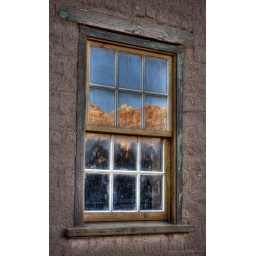
A window of an old schoolhouse in the ghost town of Grafton, Utah, reflects the red/orange mountains near Zion National Park.